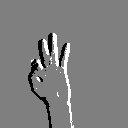
ASL letter: f